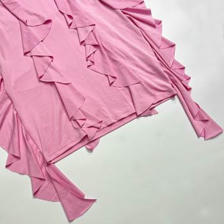
Label: Flat Lay